Smart doorbell

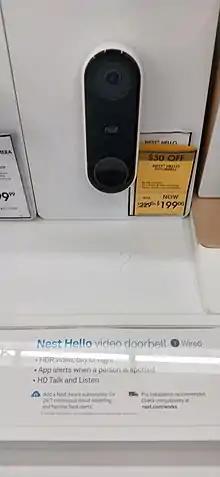
Nest Hello

One of the earliest smart doorbells that entered to the market is the Ring Video Doorbell which was created by entrepreneur Jamie Siminoff in 2013. Since then, several more smart doorbells have been introduced to the market, some of them with additional, unique features. Another major one is Nest Hello.